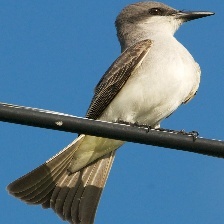
Species: GRAY KINGBIRD
Scientific name: TYRANNUS DOMINICENSIS